Animas Forks, Colorado

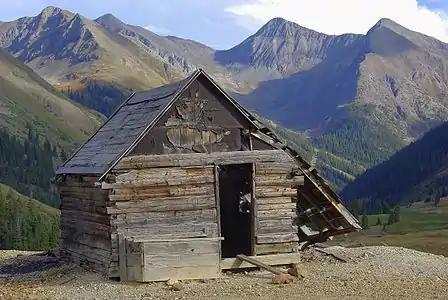
Abandoned building, Animas Forks

The town's first log cabin was built in 1873, and the Animas Forks, Colorado Territory, post office opened on February 8, 1875. By statehood in 1876, the community had become a bustling mining community with 30 cabins, a hotel, a general store, and a saloon. By 1883, 450 people lived in Animas Forks and in 1882 a newspaper, the "Animas Forks Pioneer", began publication and lasted until October 1886. Every fall the residents of Animas Forks migrated en masse to the warmer town of Silverton. In 1884 a 23-day blizzard inundated the town with of snow; the residents had to dig tunnels to get from building to building. Mining, speculation and processing mills helped Animas Forks grow.